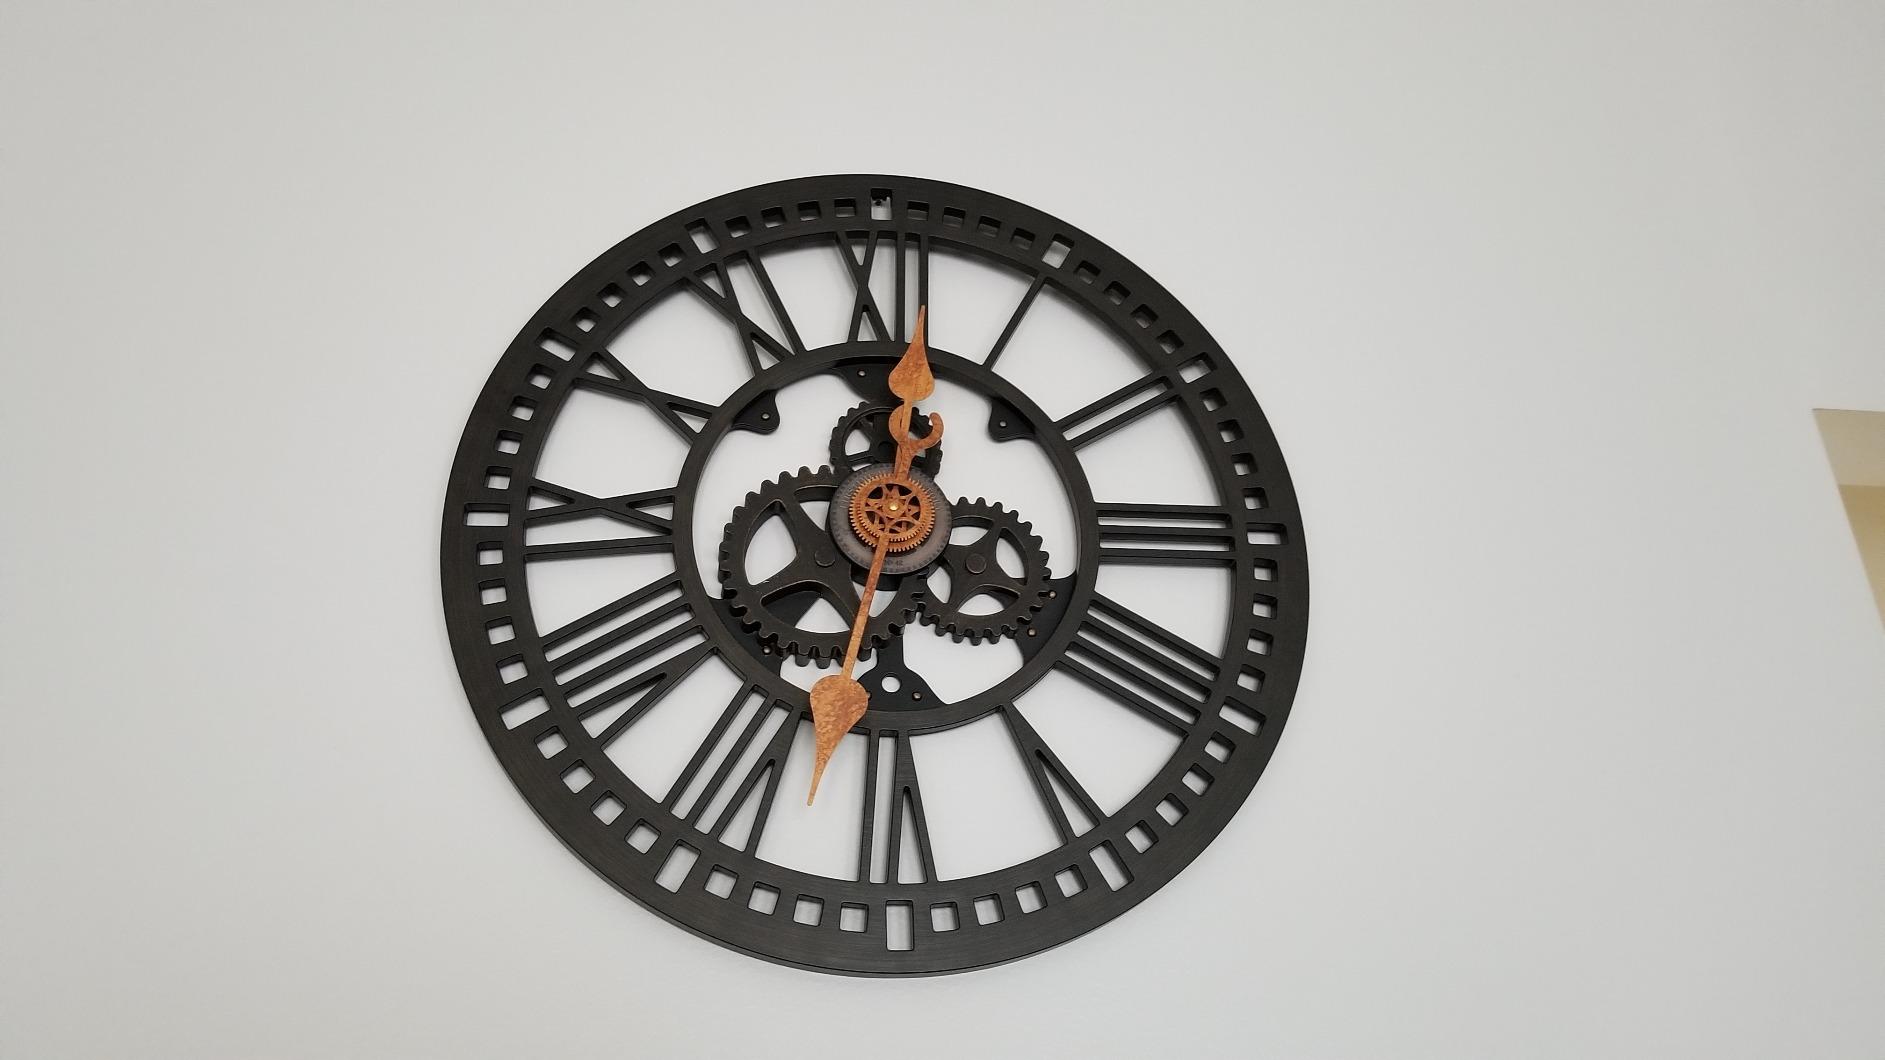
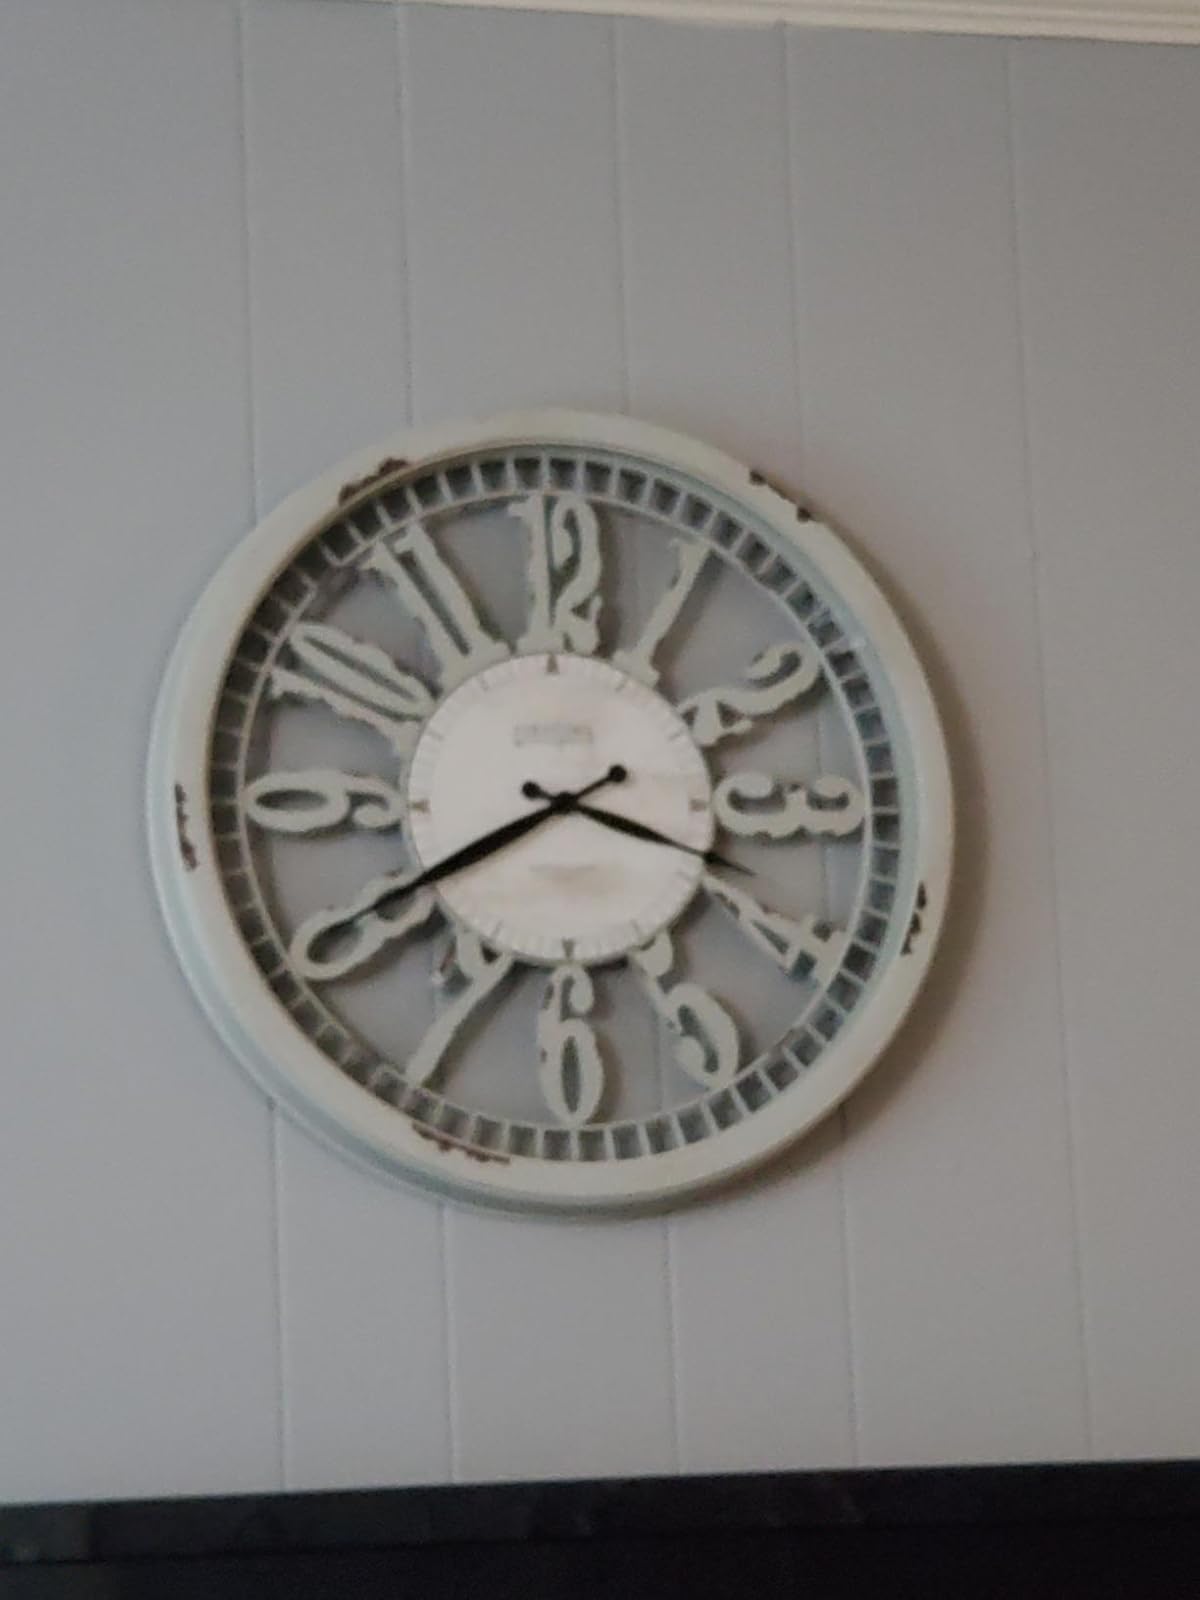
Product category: clock
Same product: no